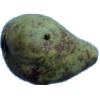
Label: pear_stone